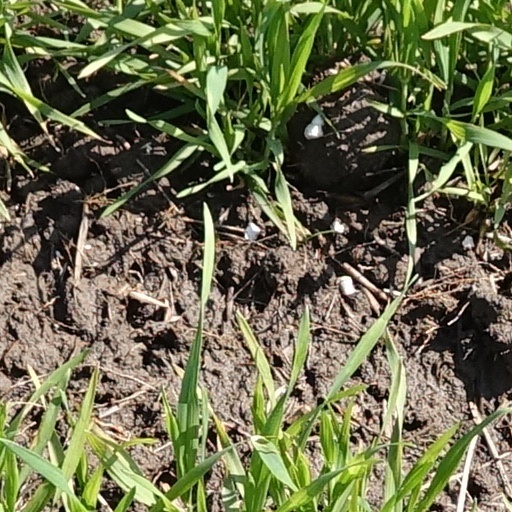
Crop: wheat